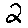
Label: 2